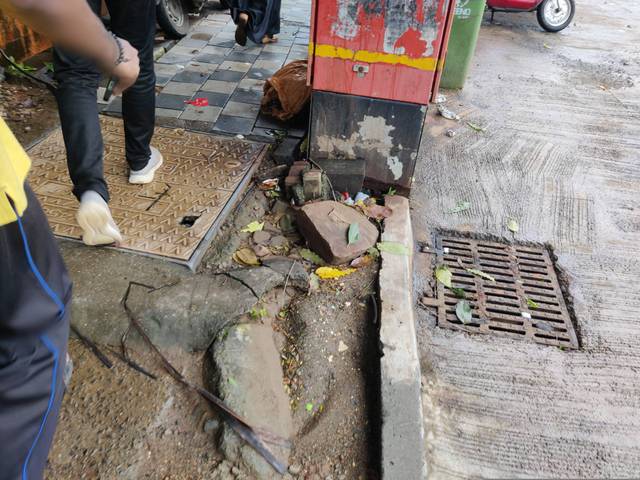
Region: India
Coordinates: 19.118, 72.845